Beyond Gay: The Politics of Pride

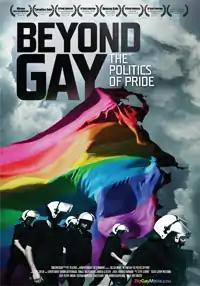
Theatrical release poster

Beyond Gay: The Politics of Pride is a 2009 documentary directed by Bob Christie, where he examines relevance of LGBT pride celebrations internationally, against the backdrop of opposition to such events in a number of countries. The documentary tries to portray pride as more than just a parade, but rather an important step on the road to equality and fight against homophobia and discrimination. It was produced with Transmission in association with Border2Border Entertainment and Nomadic Pictures.